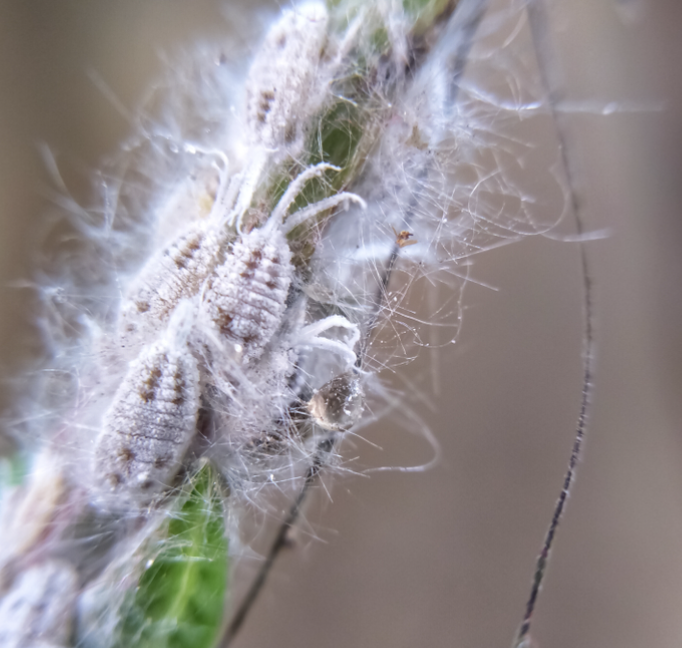
Label: mealybug_infestation